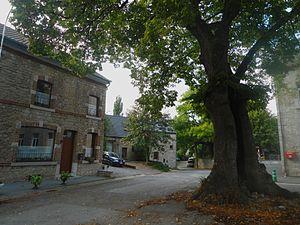
Place de My Ferrières
My est une section de la commune belge de Ferrières, située en Région wallonne dans la province de Liège. Depuis 2019, My fait partie des plus beaux villages de Wallonie.